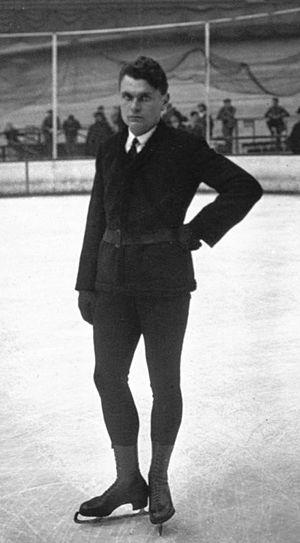
Hugo Distler est un patineur artistique autrichien.